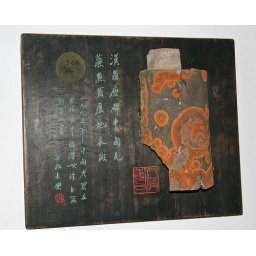
One of a number of wall hangings in an office in the Kunming Herbarium.